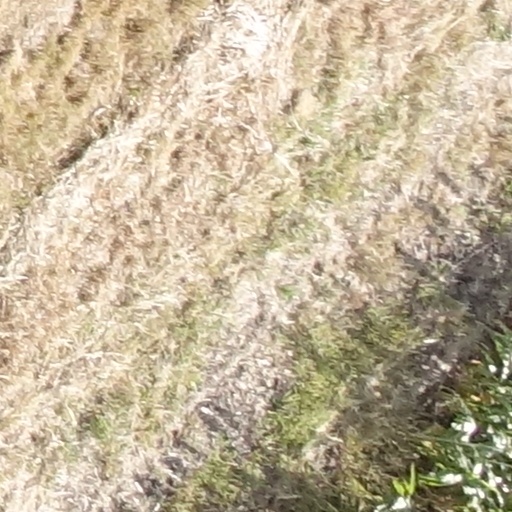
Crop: sorghum